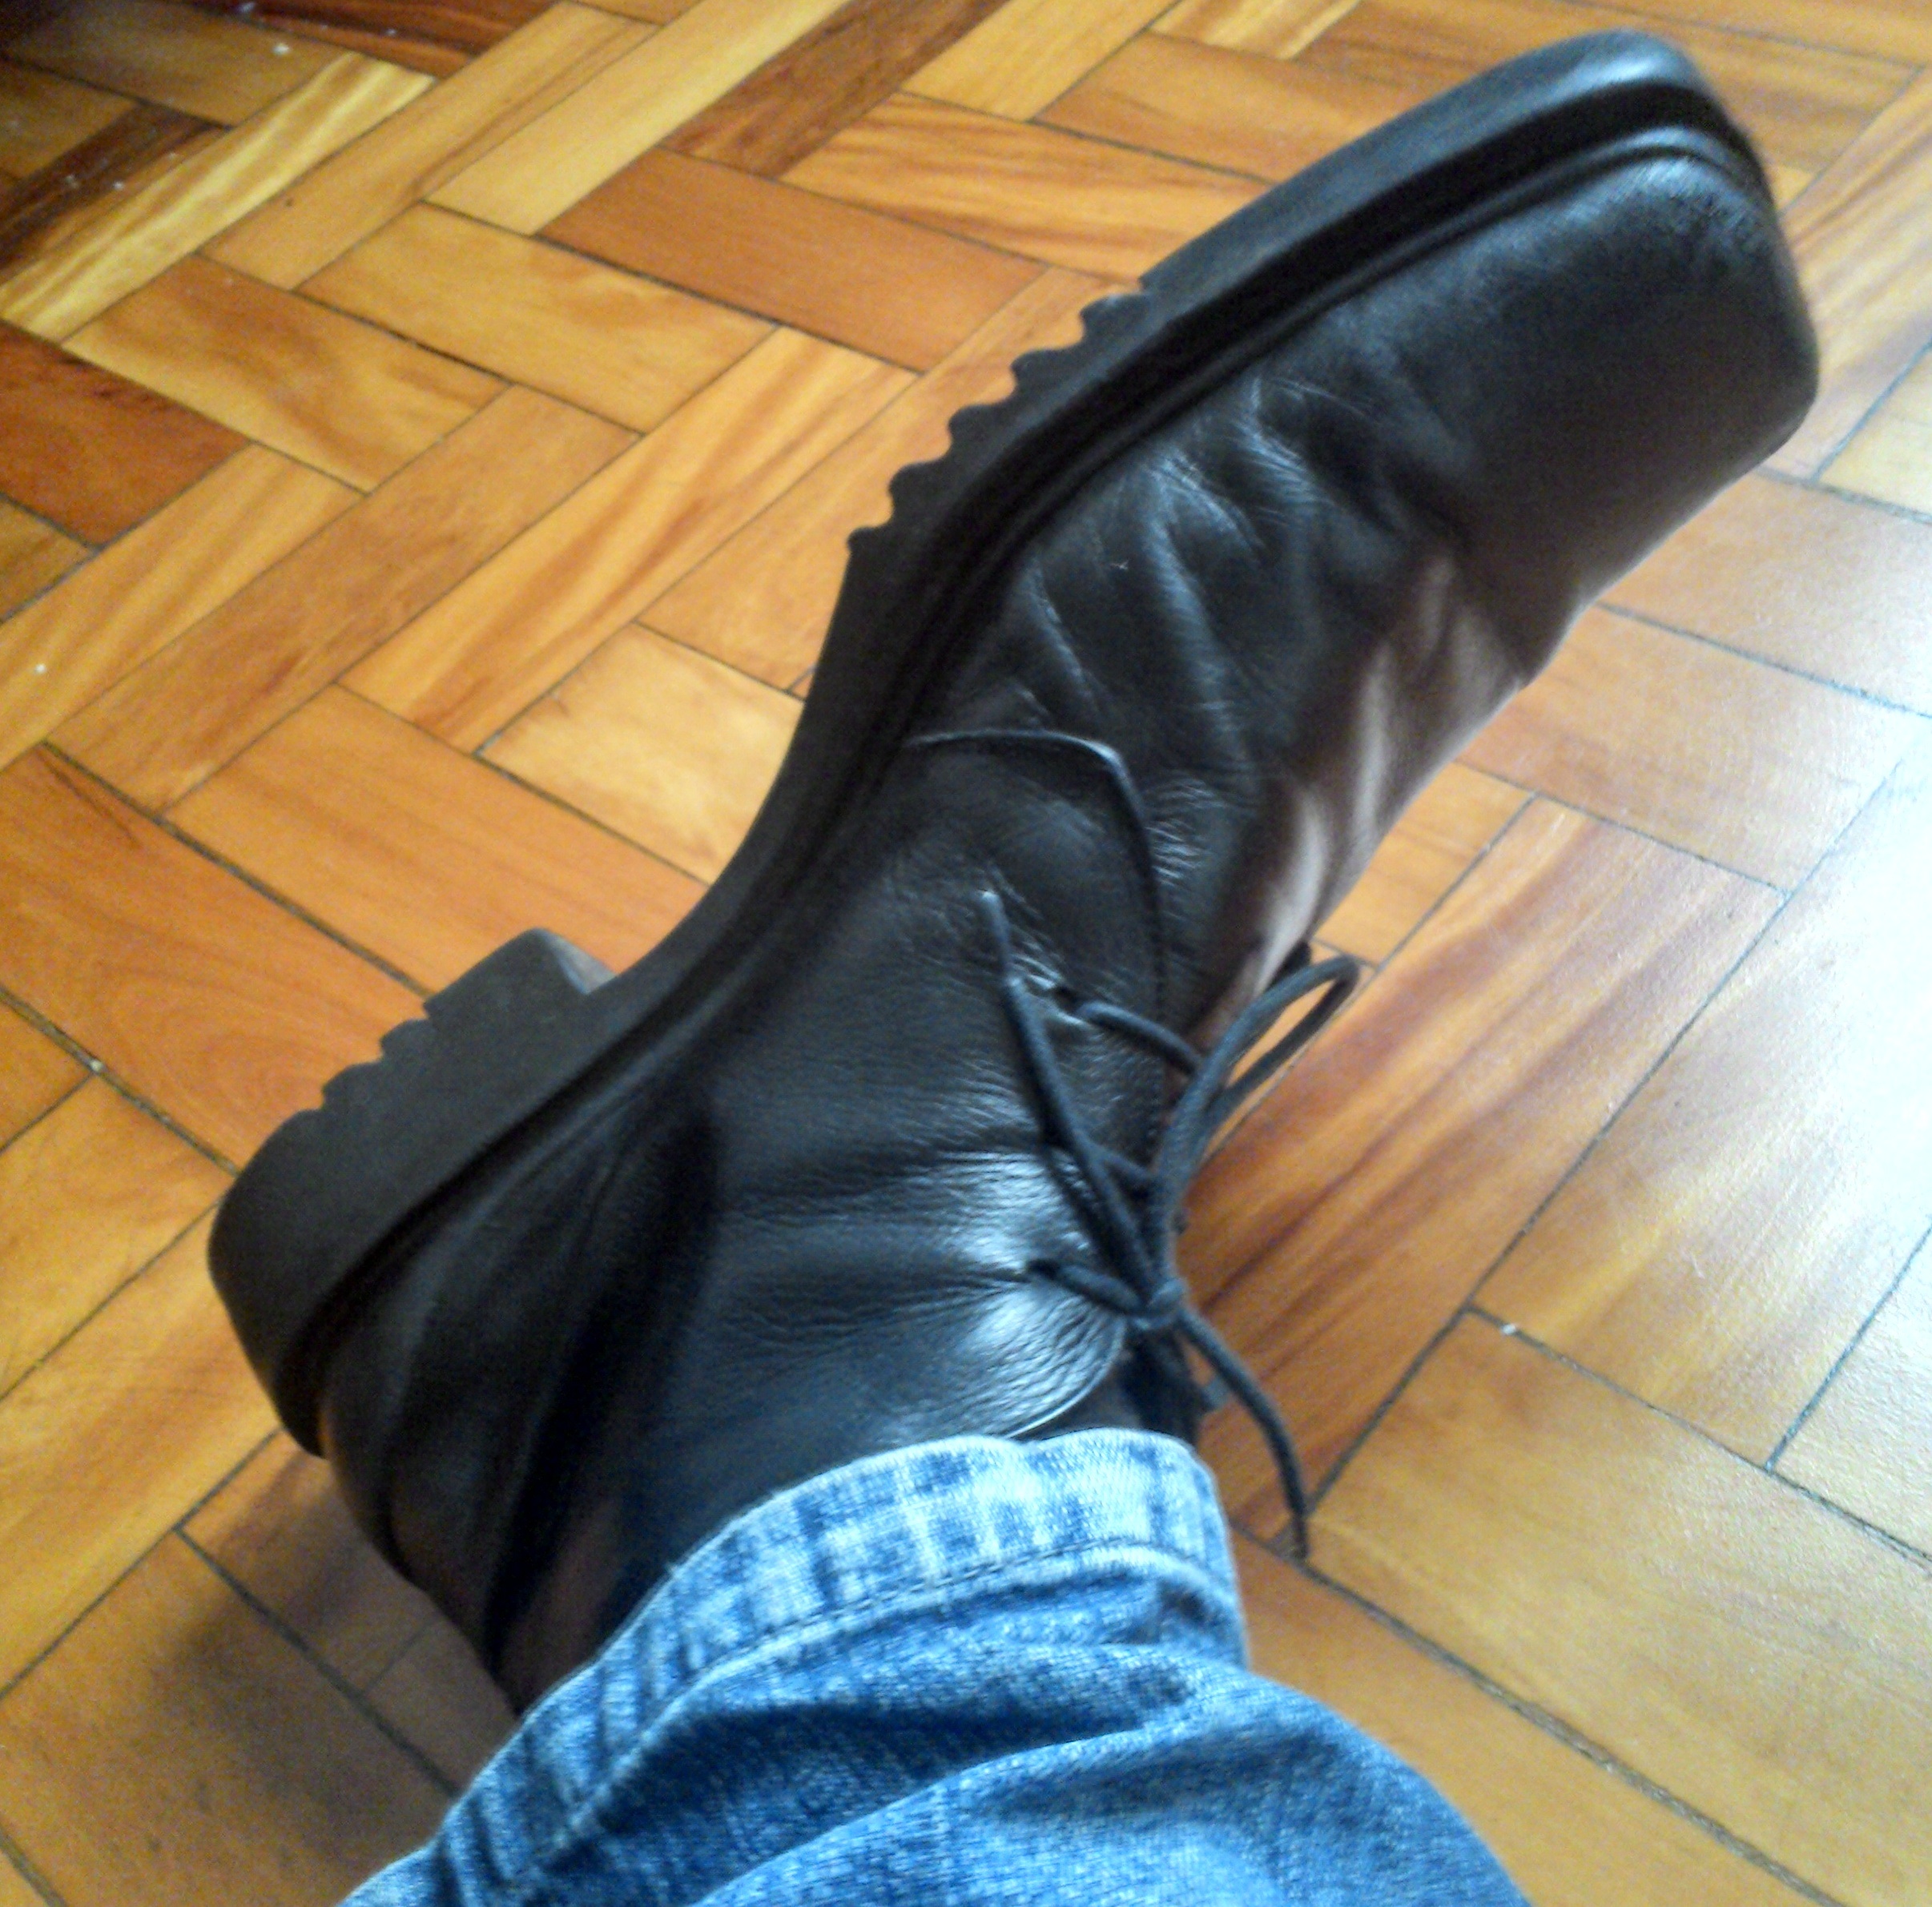
shoe, leather, boot, leg, arm, human body, footwear, outdoor shoe, riding boot